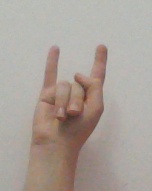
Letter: la